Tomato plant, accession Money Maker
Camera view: vertical (180 deg); turntable rotation: 150 degrees
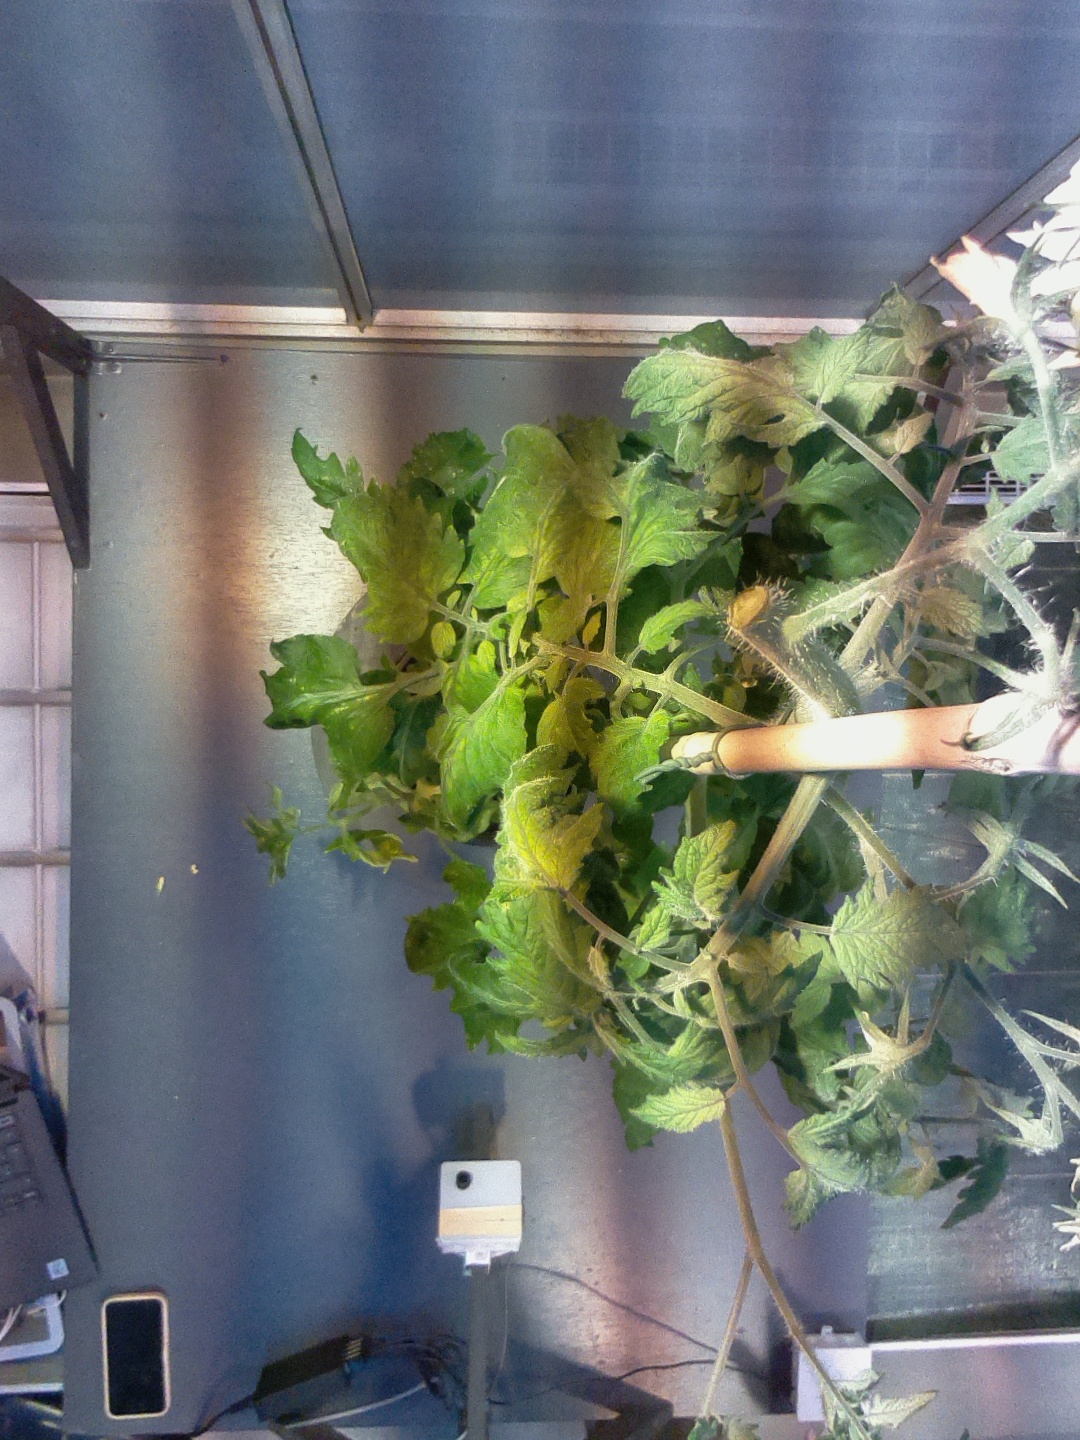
BBCH growth stage 72: 20%-30% of final fruit size